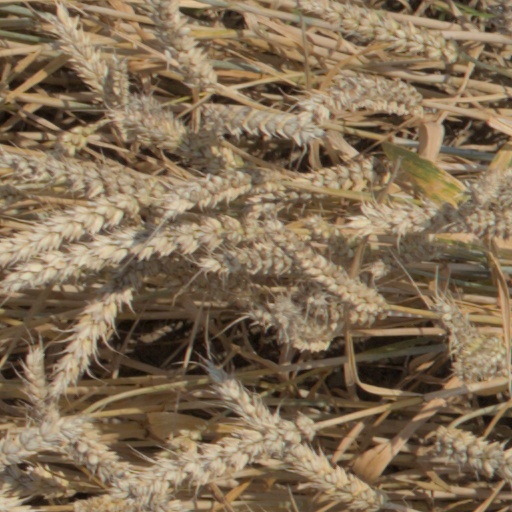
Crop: wheat